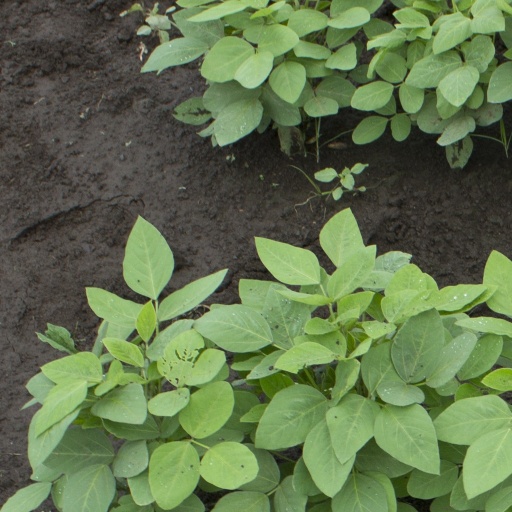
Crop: soybean